Julius Nyerere

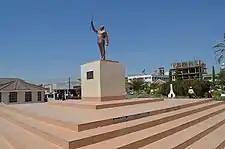
A statue stands in the centre of Nyerere Square in Dodoma, Tanzania

In October 1978, Uganda invaded Tanzania, annexing the Kagera Salient. Nyerere decided that Tanzania's response should be not only to push the Uganda Army back into Uganda, but to invade the latter and overthrow Amin. To achieve this, he mobilized tens of thousands of civilian-soldiers to aid the regular army. In January 1979, three Tanzanian battalions pushed into Uganda and levelled Mutukula, slaughtering many of the civilians living there. Nyerere was appalled and ordered measures to ensure the Tanzanians would not attack civilian targets in future. Nyerere also lobbied foreign ambassadors to cut off supplies of oil and weapons to Uganda. Over following months, the Tanzanian army pushed further into Uganda. After they took control of Kampala, Amin and many of his followers fled into exile.